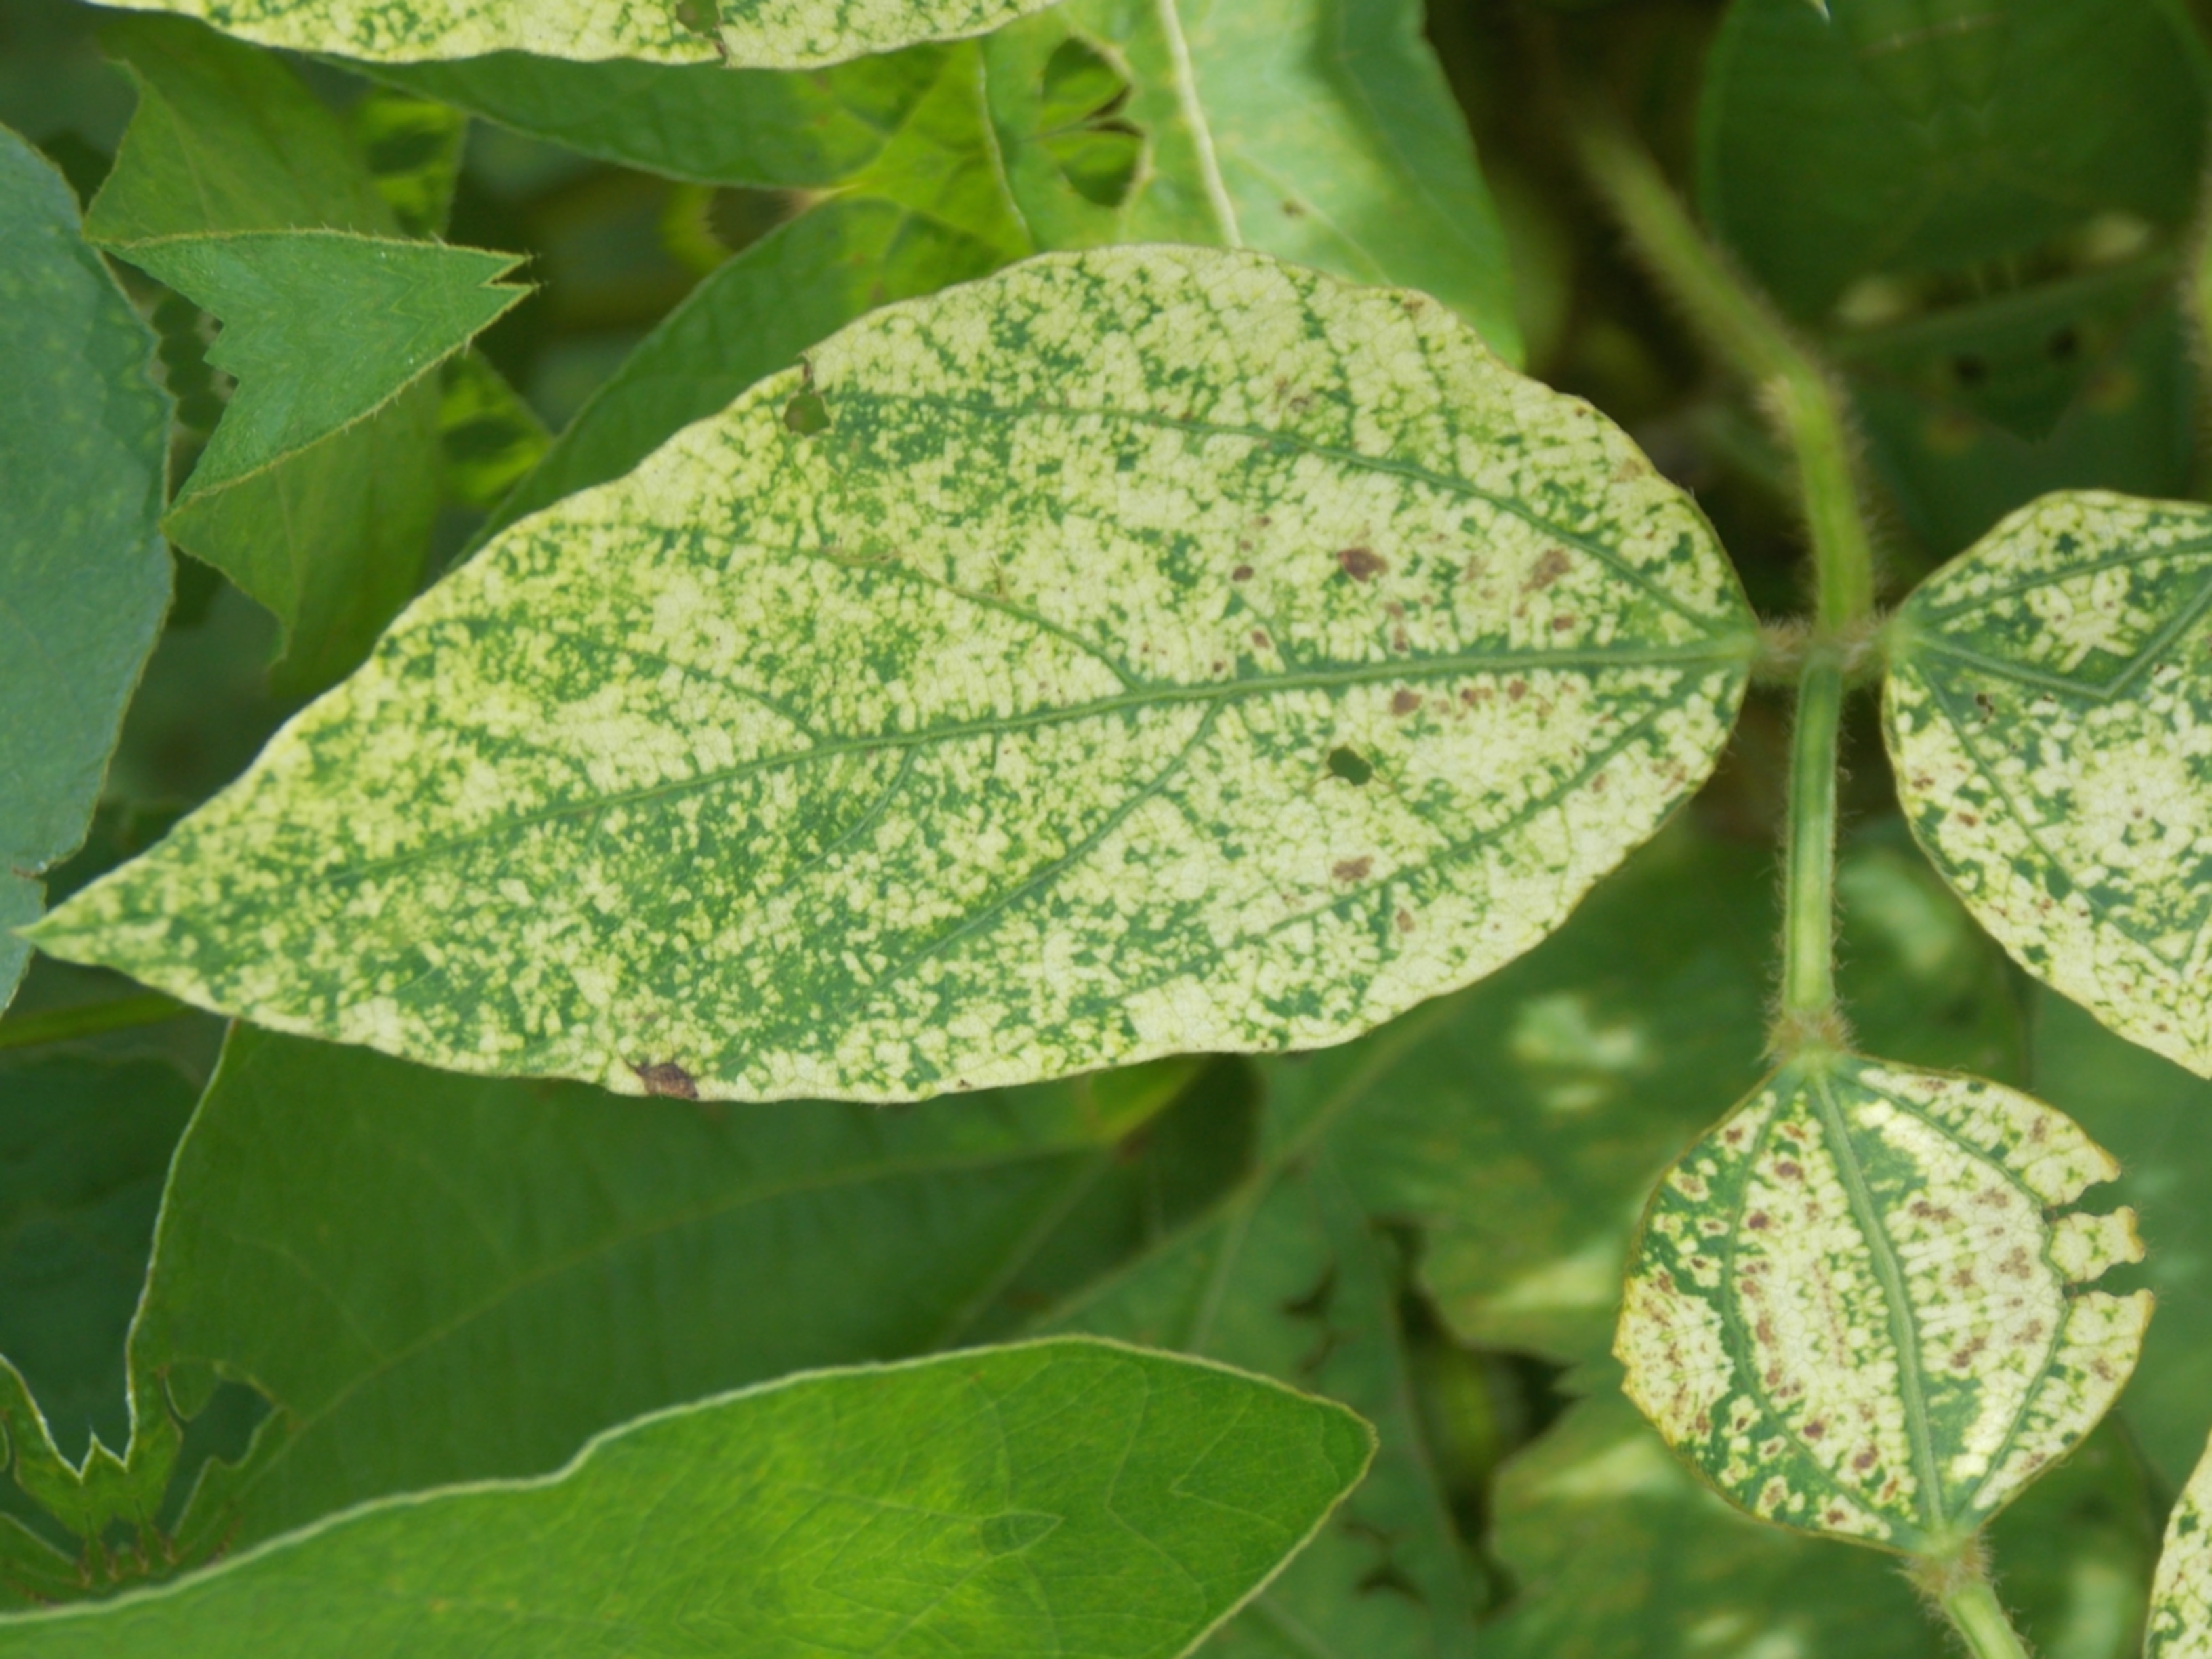
Label: Disease